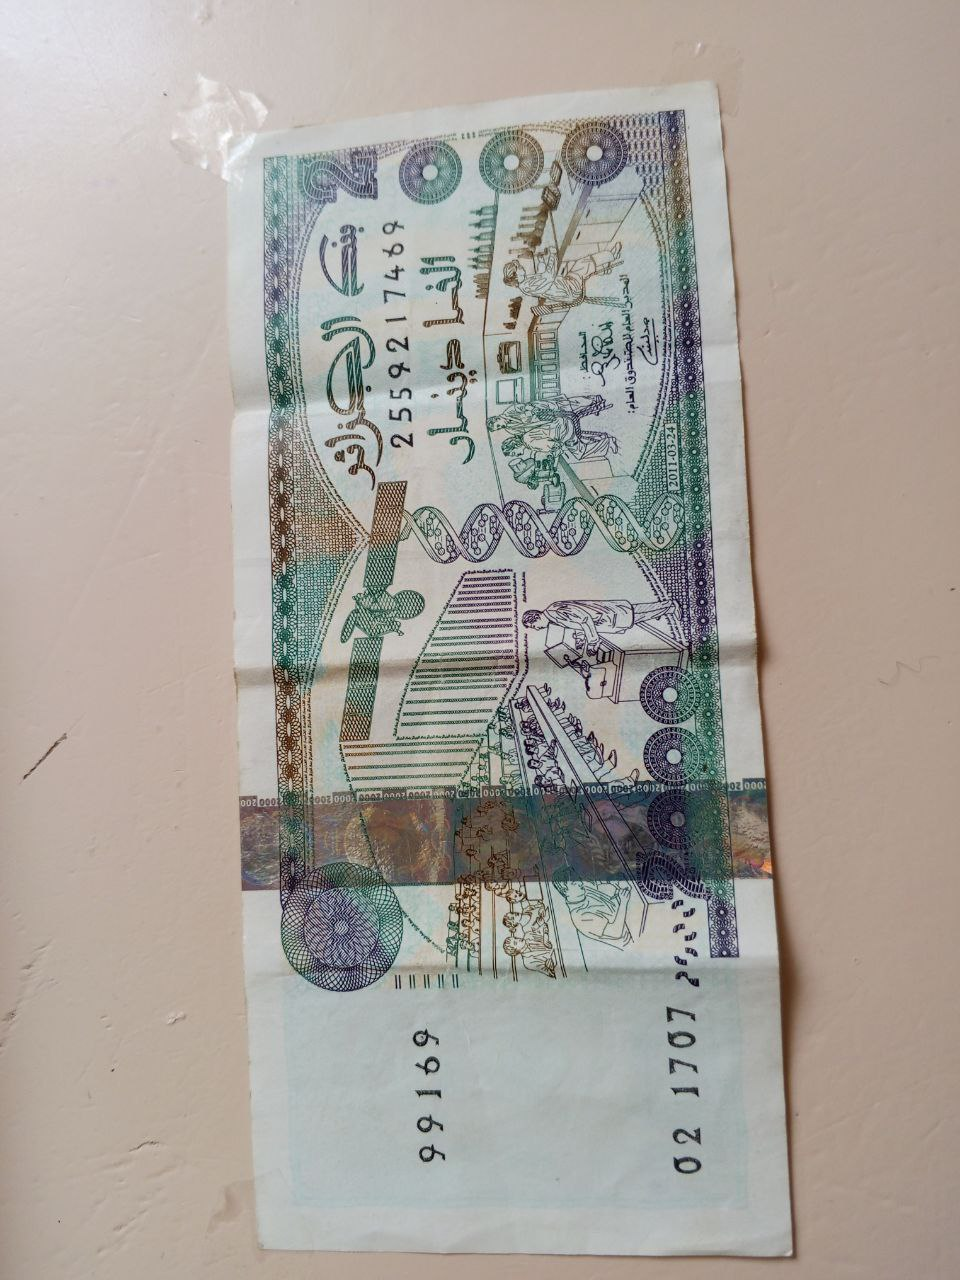
Denomination: 2000DZD